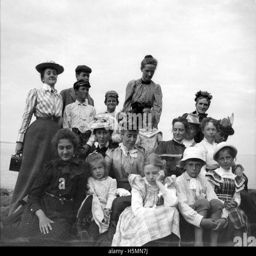
group of family and friends .